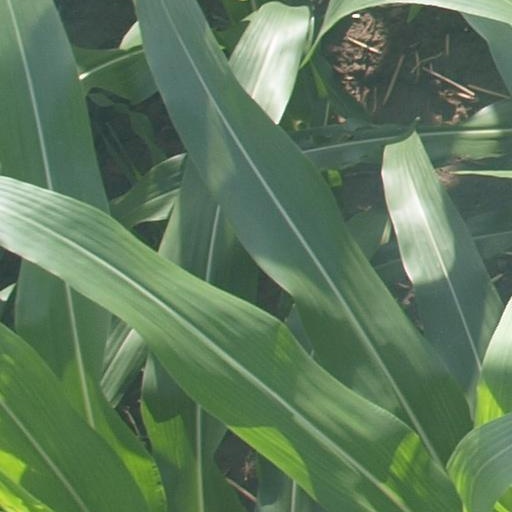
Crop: maize; corn